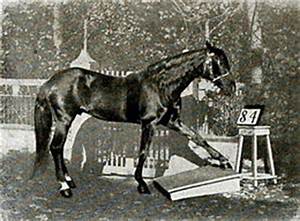
Label: horse